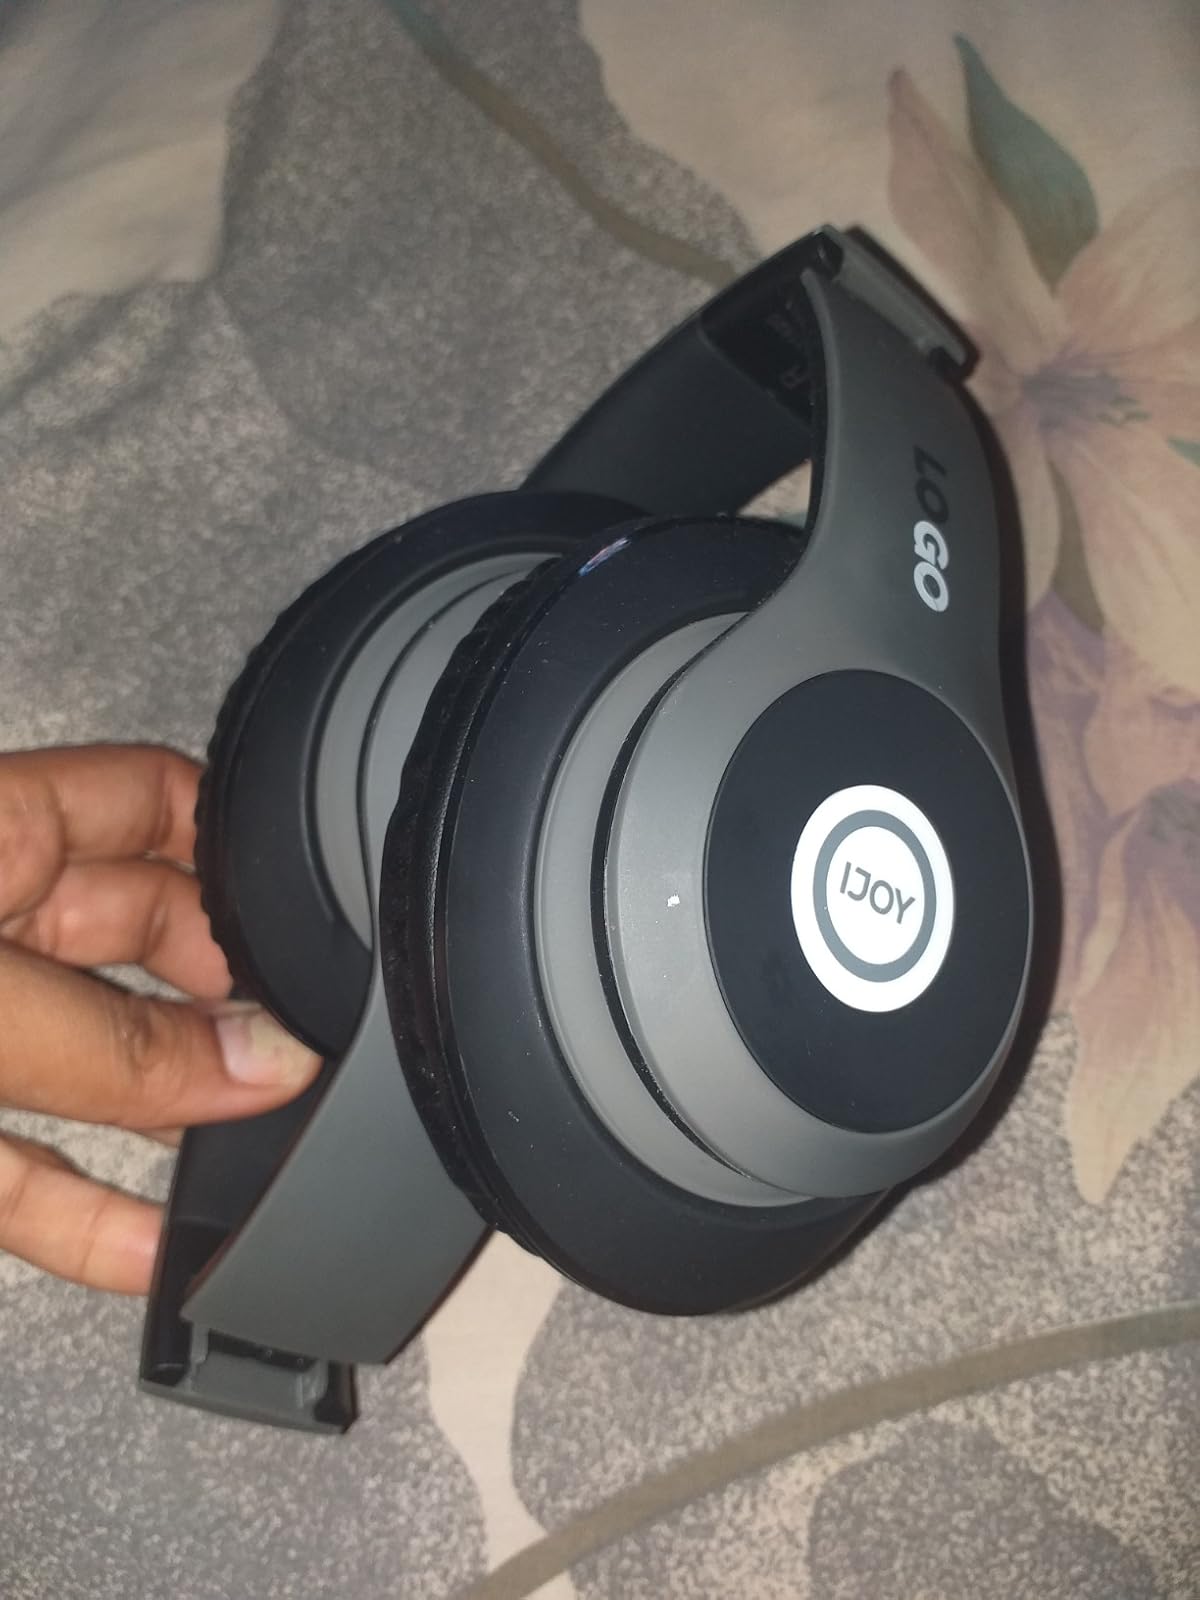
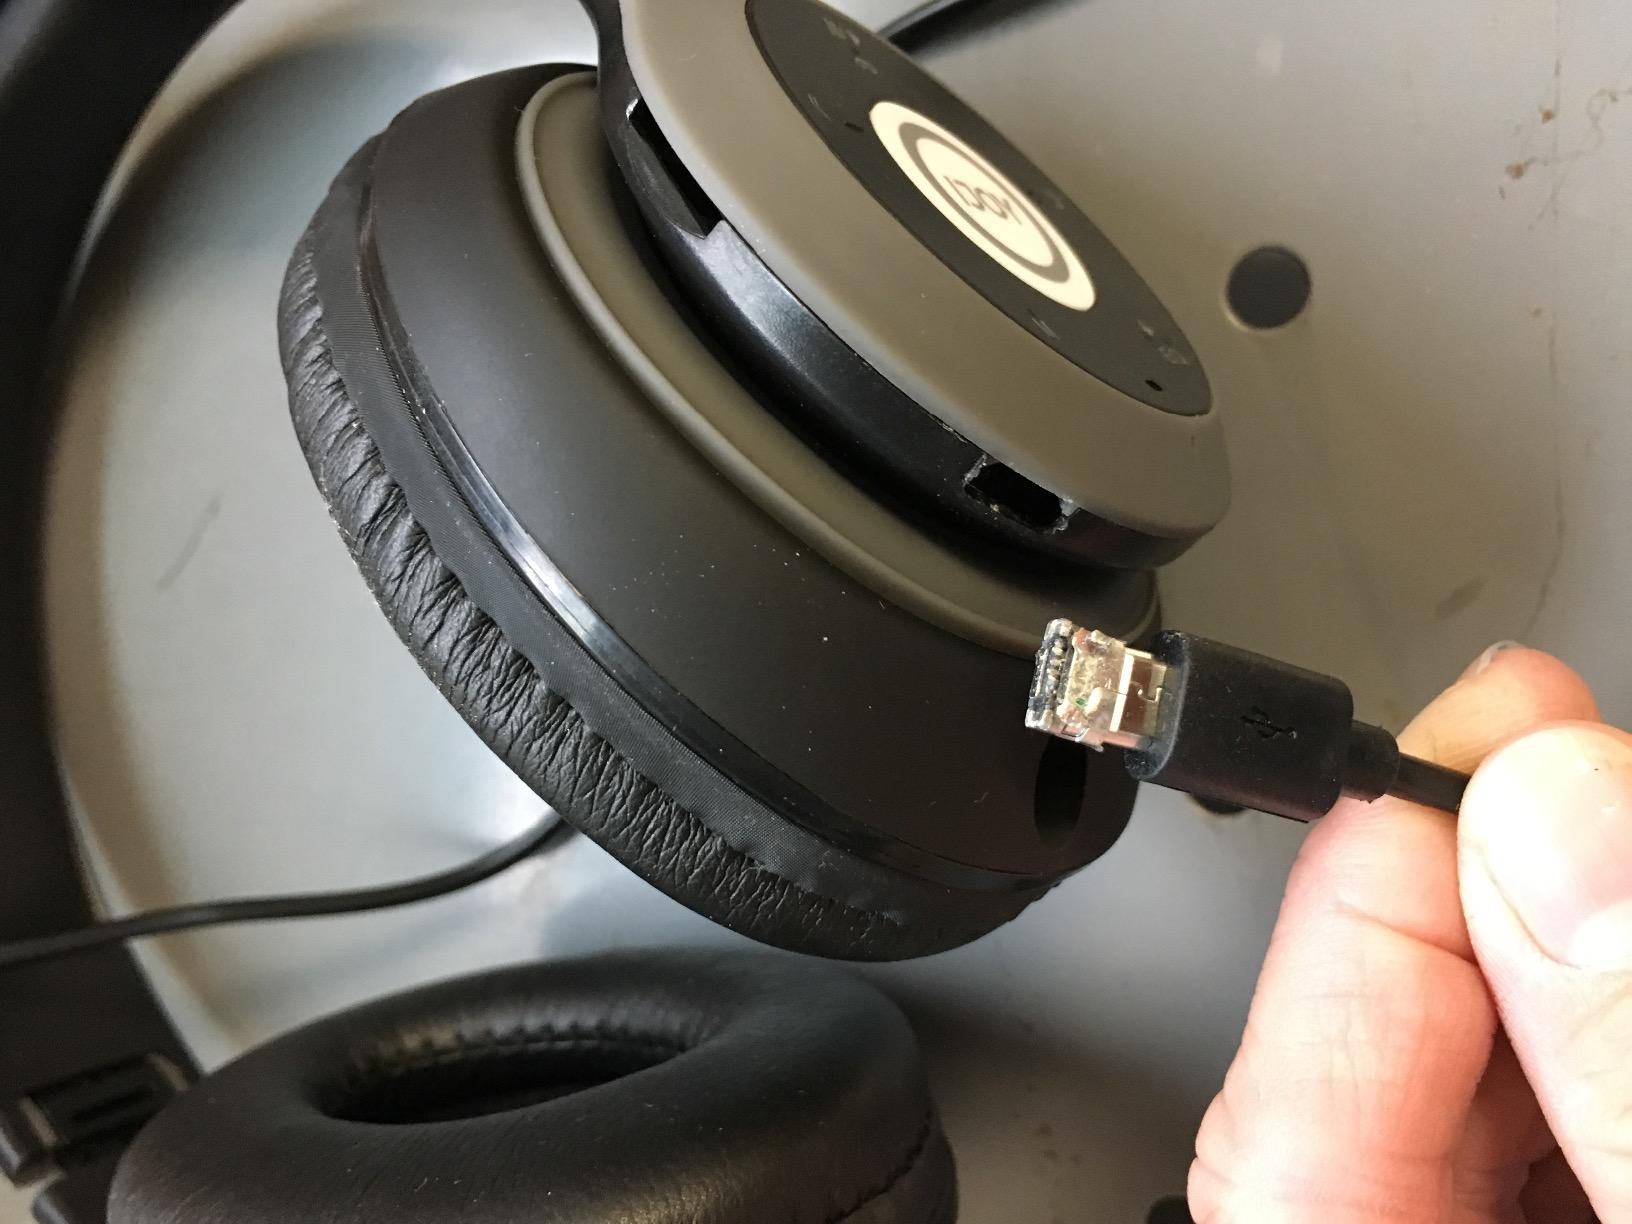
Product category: headphones
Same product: yes